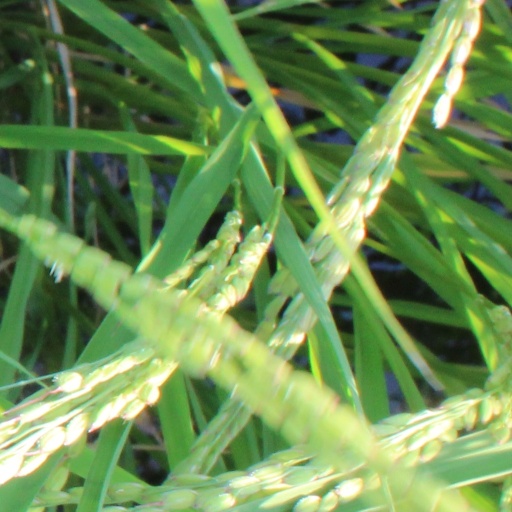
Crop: rice